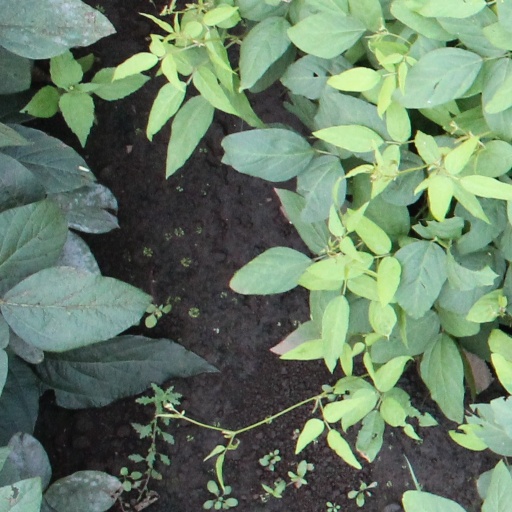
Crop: soybean